George Levey

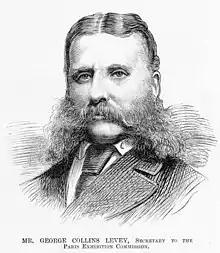

George Collins Levey (13 April 1835 – 13 April 1919), was an Australian politician and newspaper owner.